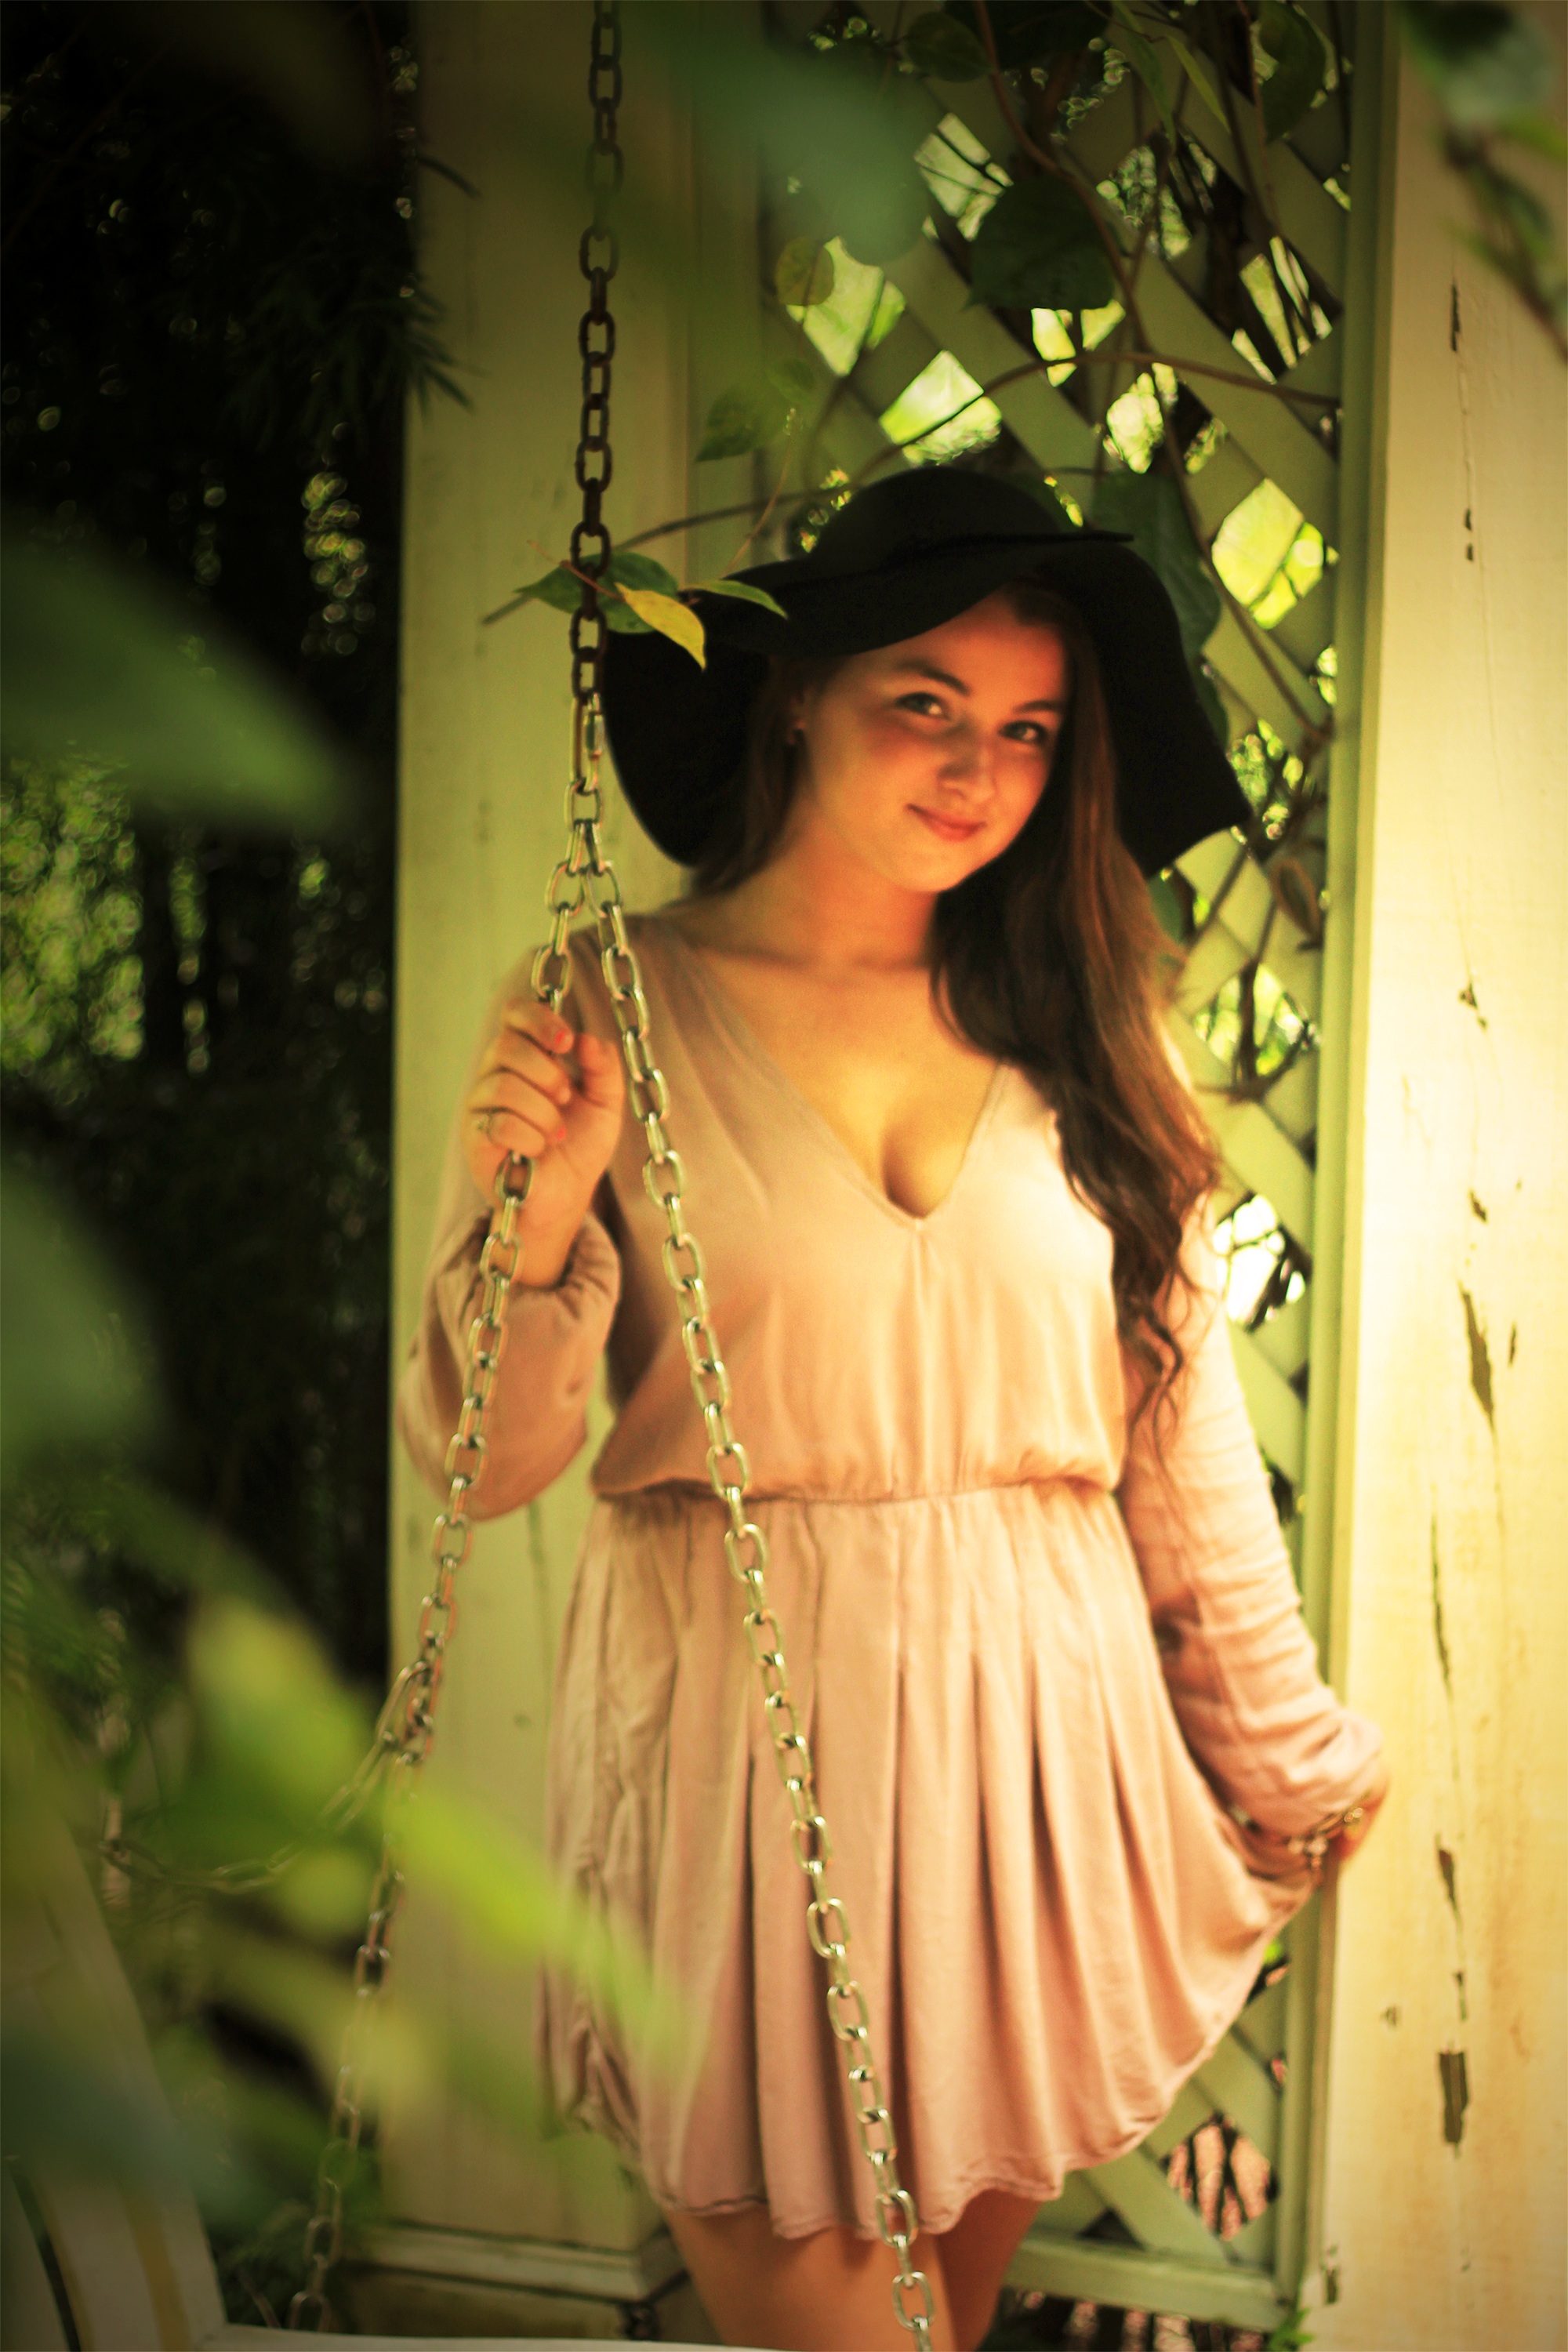
person, girl, photography, flower, model, spring, green, fashion, clothing, yellow, lady, hairstyle, long hair, dress, photograph, beauty, image, abdomen, photo shoot